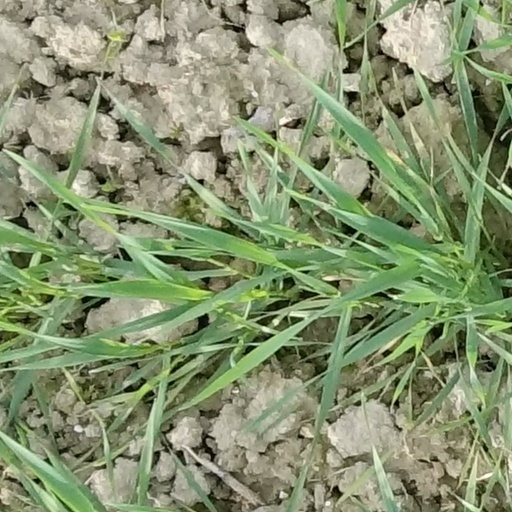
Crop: wheat